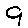
Label: 9